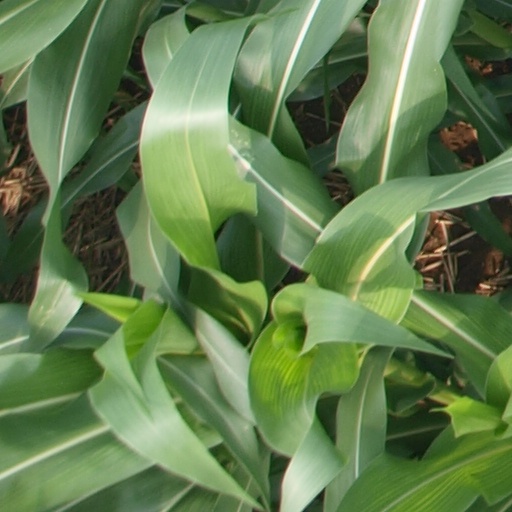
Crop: maize; corn